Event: Nepal Earthquake
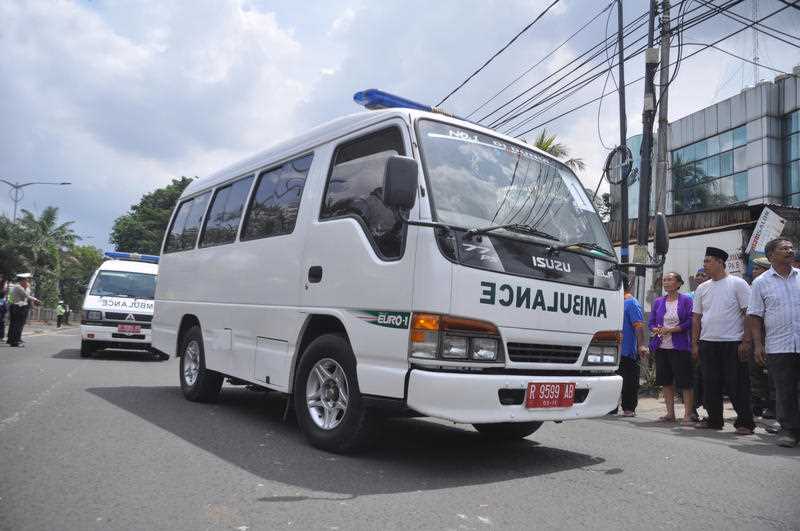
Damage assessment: no_damage